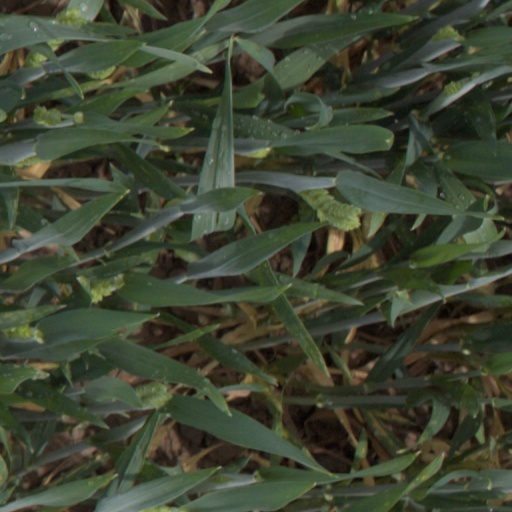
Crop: wheat